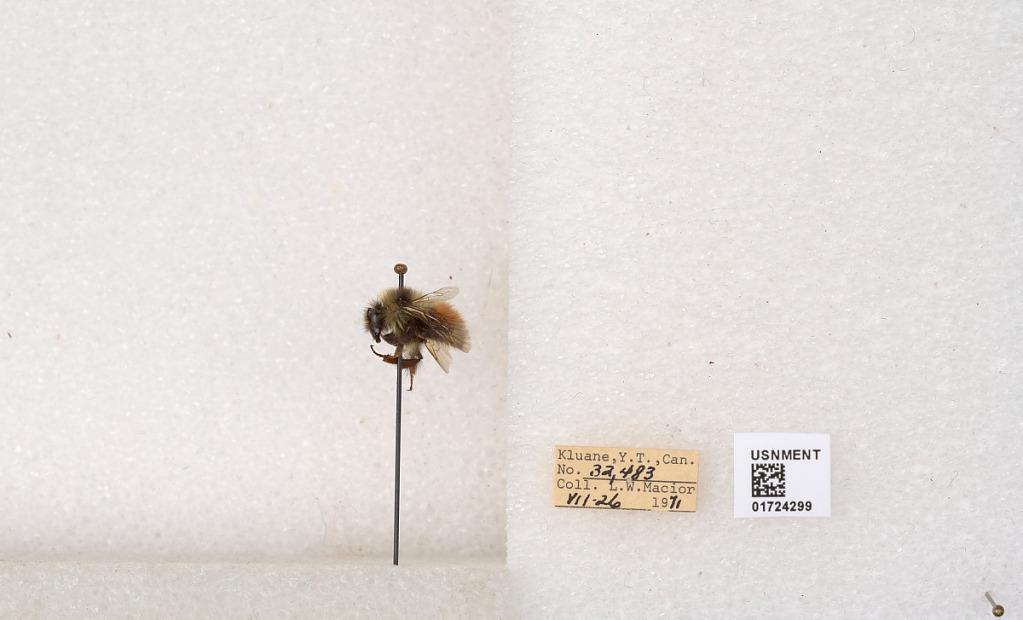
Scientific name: Bombus (Pyrobombus) sylvicola Kirby
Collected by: L. Macior
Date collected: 1971-7-26
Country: Canada
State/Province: Yukon Territory
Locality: Kluane National Park and Reserve
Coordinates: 60.7493, -139.504